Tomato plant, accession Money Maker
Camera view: bottom (45 deg); turntable rotation: 90 degrees
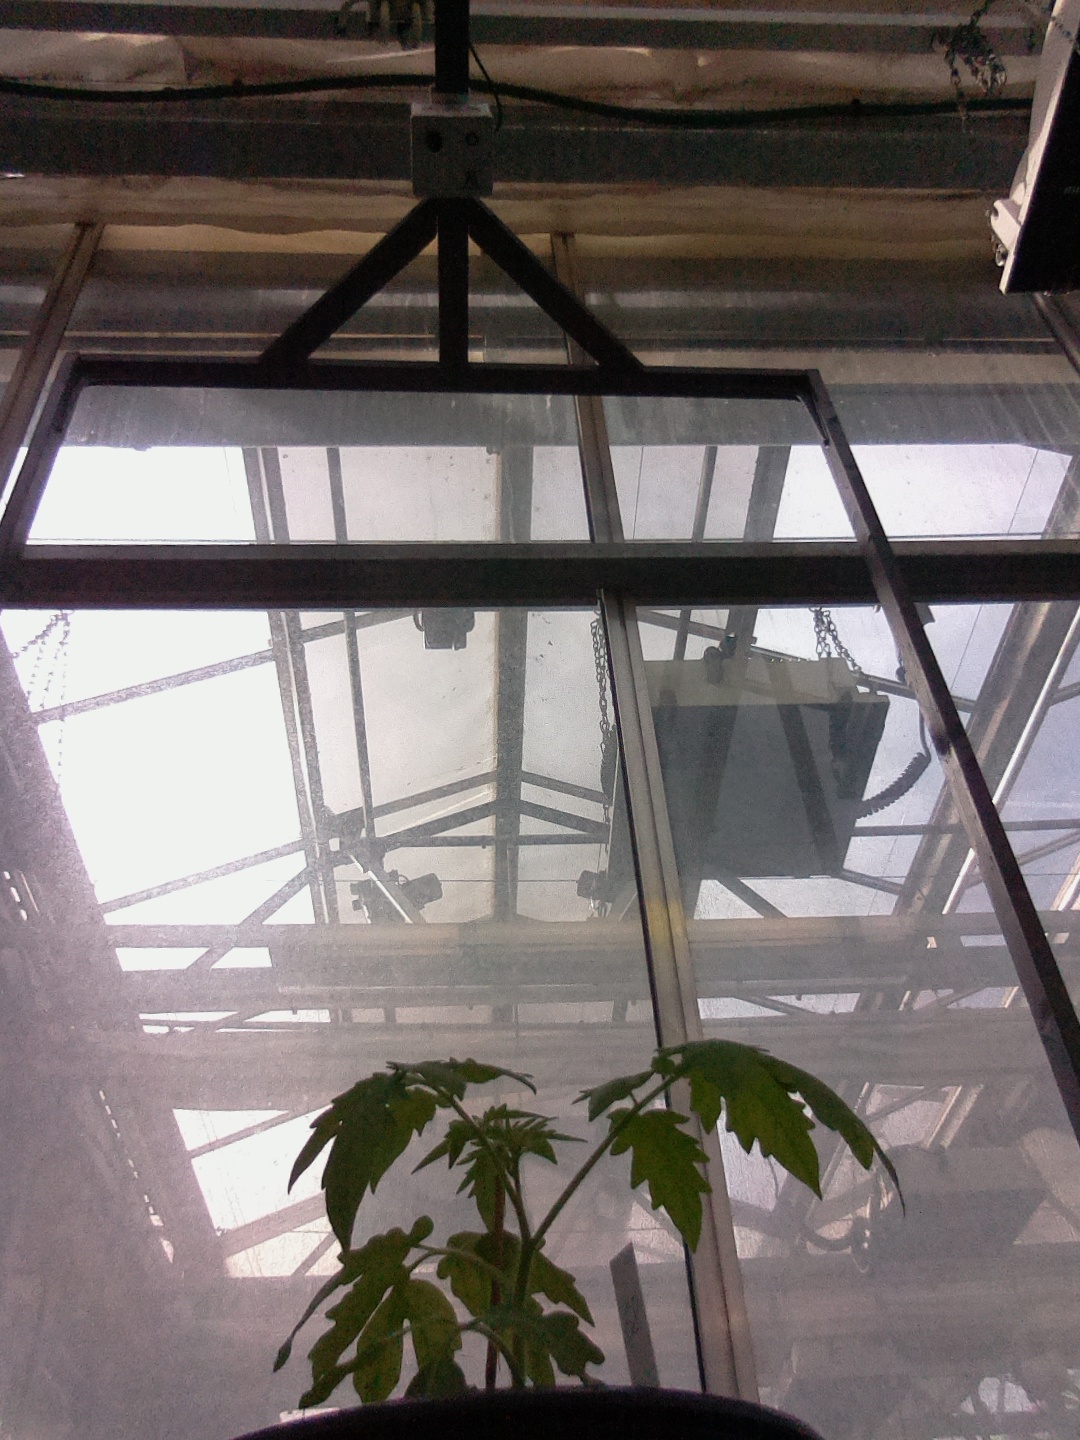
BBCH growth stage 13: 6 of true leaves visible